Underwater vision

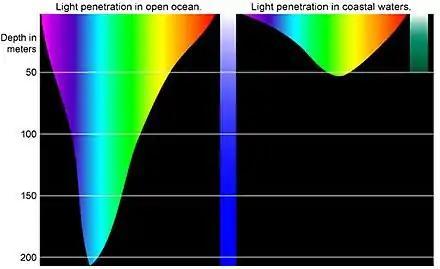
Comparison of penetration of light of different wavelengths in the open ocean and coastal waters

Water attenuates light due to absorption which varies as a function of frequency. In other words, as light passes through a greater distance of water color is selectively absorbed by the water. Color absorption is also affected by turbidity of the water and dissolved material.